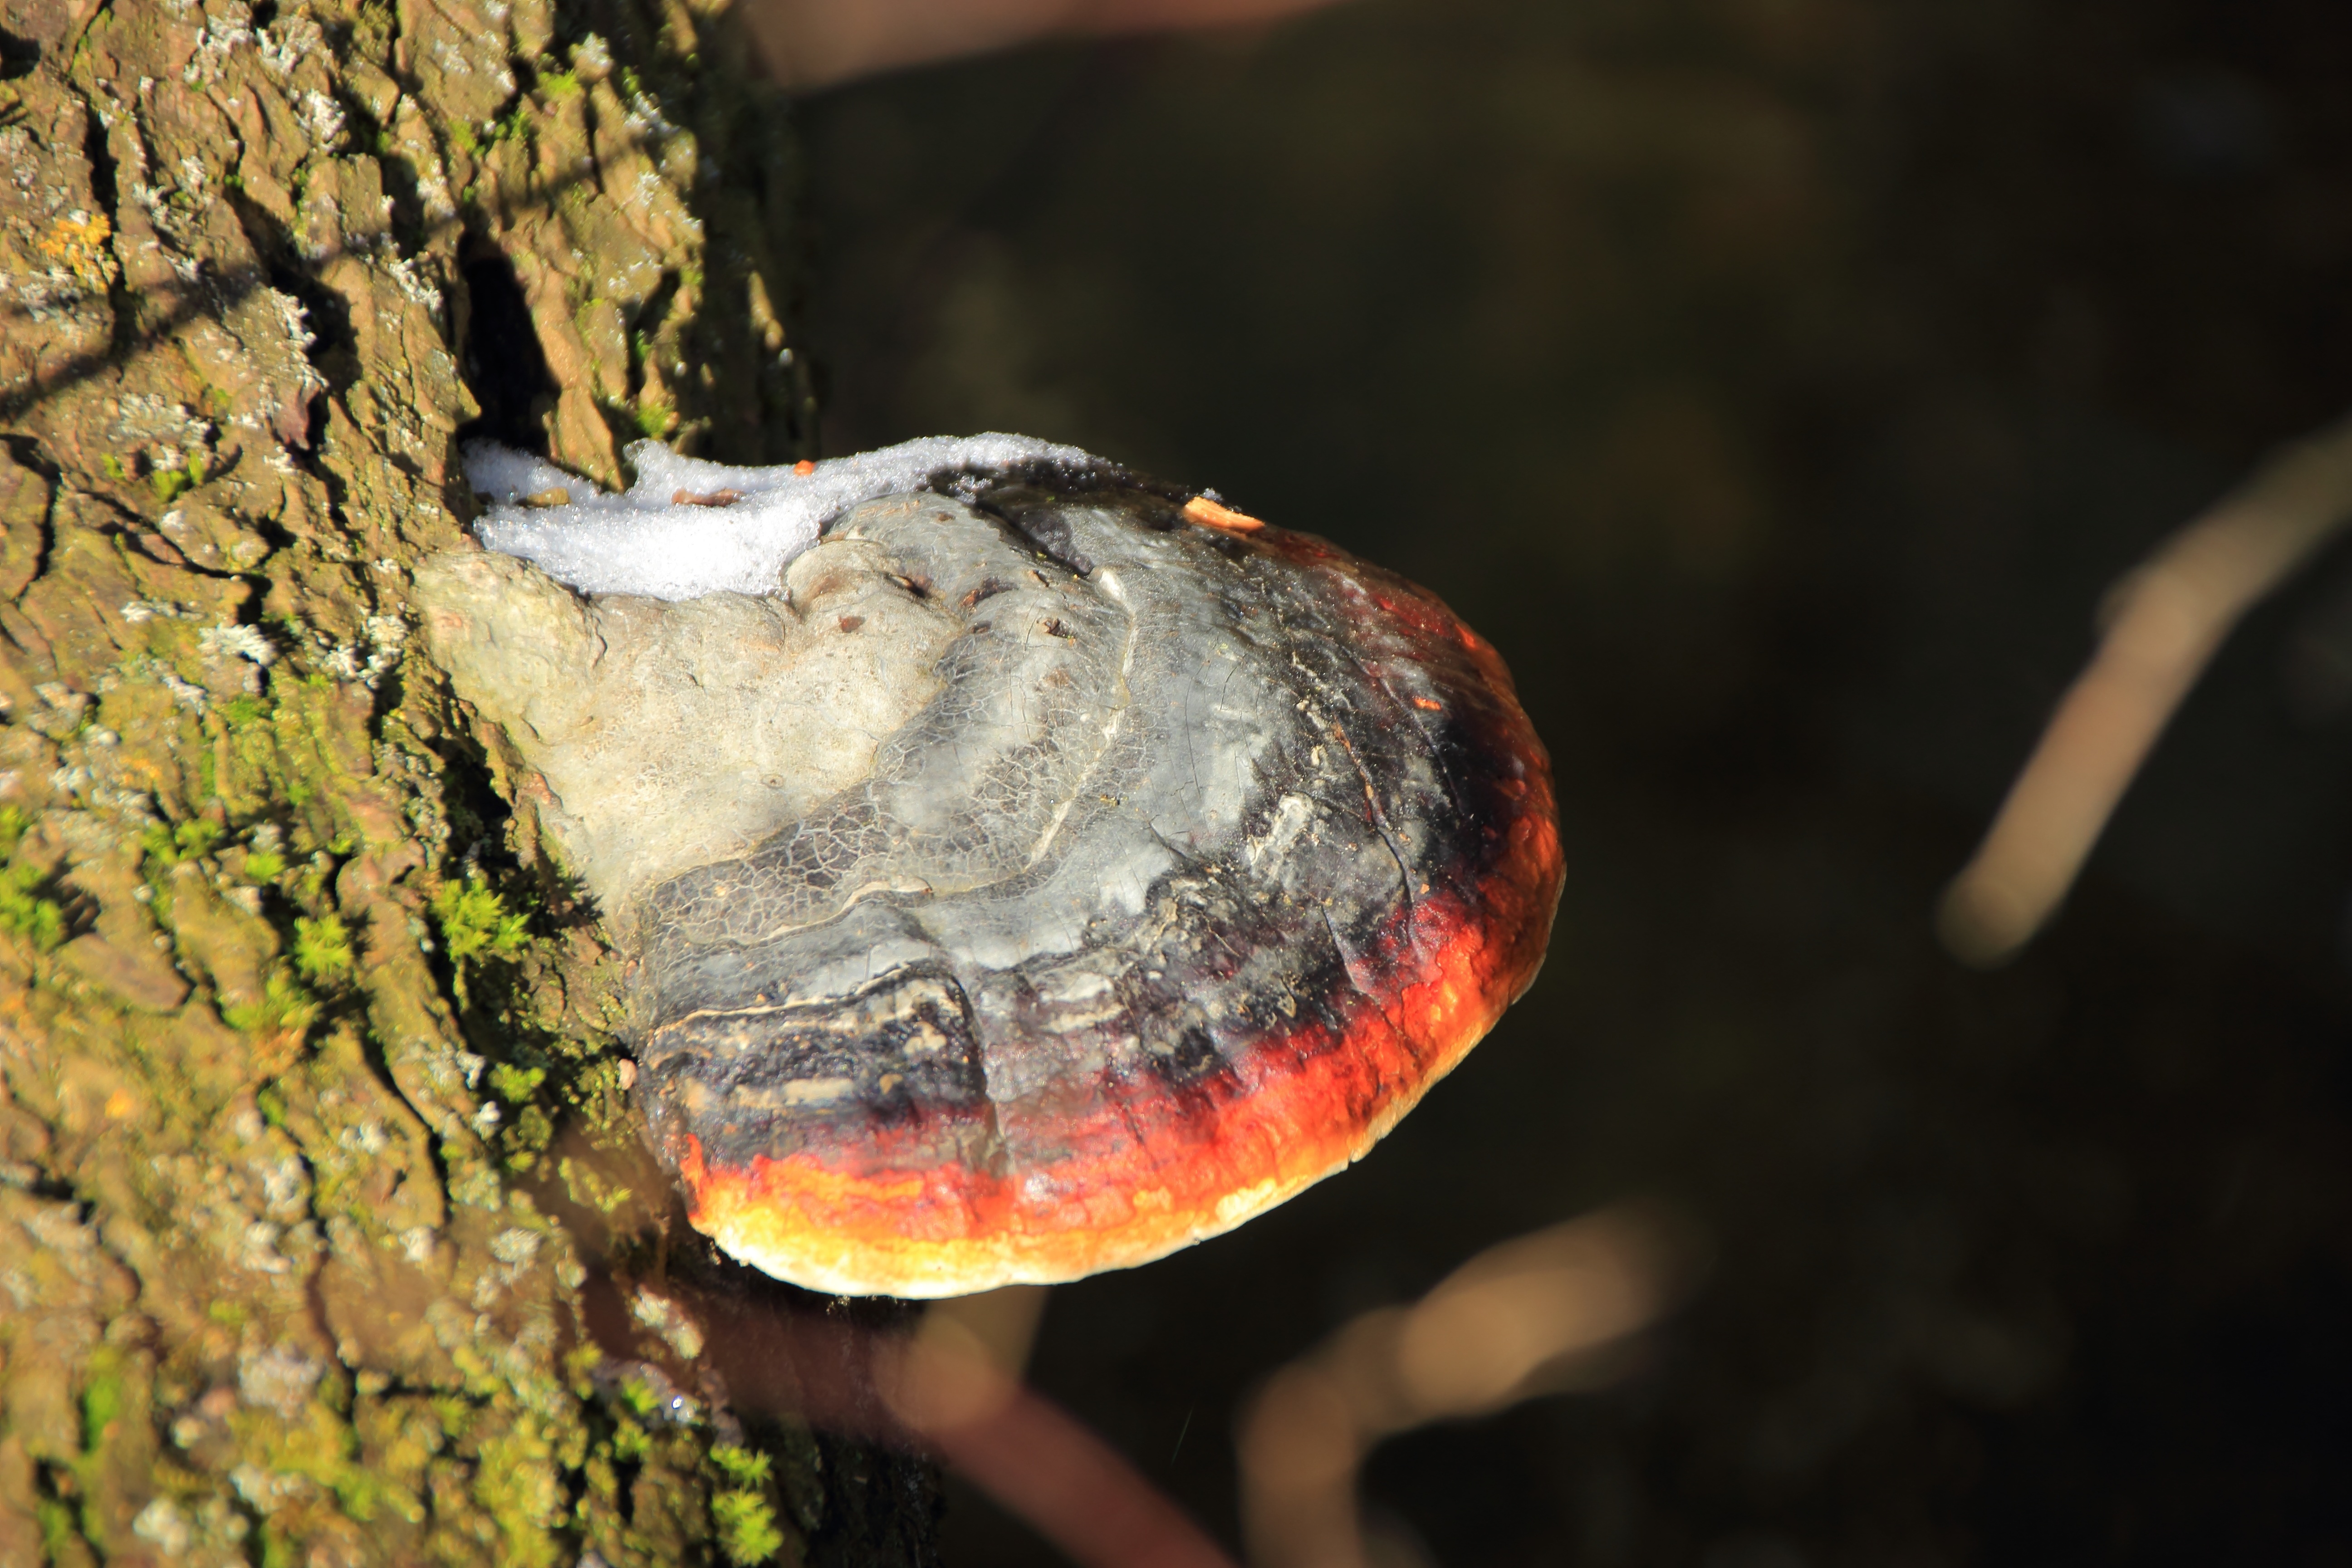
tree, nature, forest, photography, leaf, flower, trunk, biology, autumn, mushroom, flora, season, fauna, close up, fungus, tree fungus, macro photography, medicinal mushroom